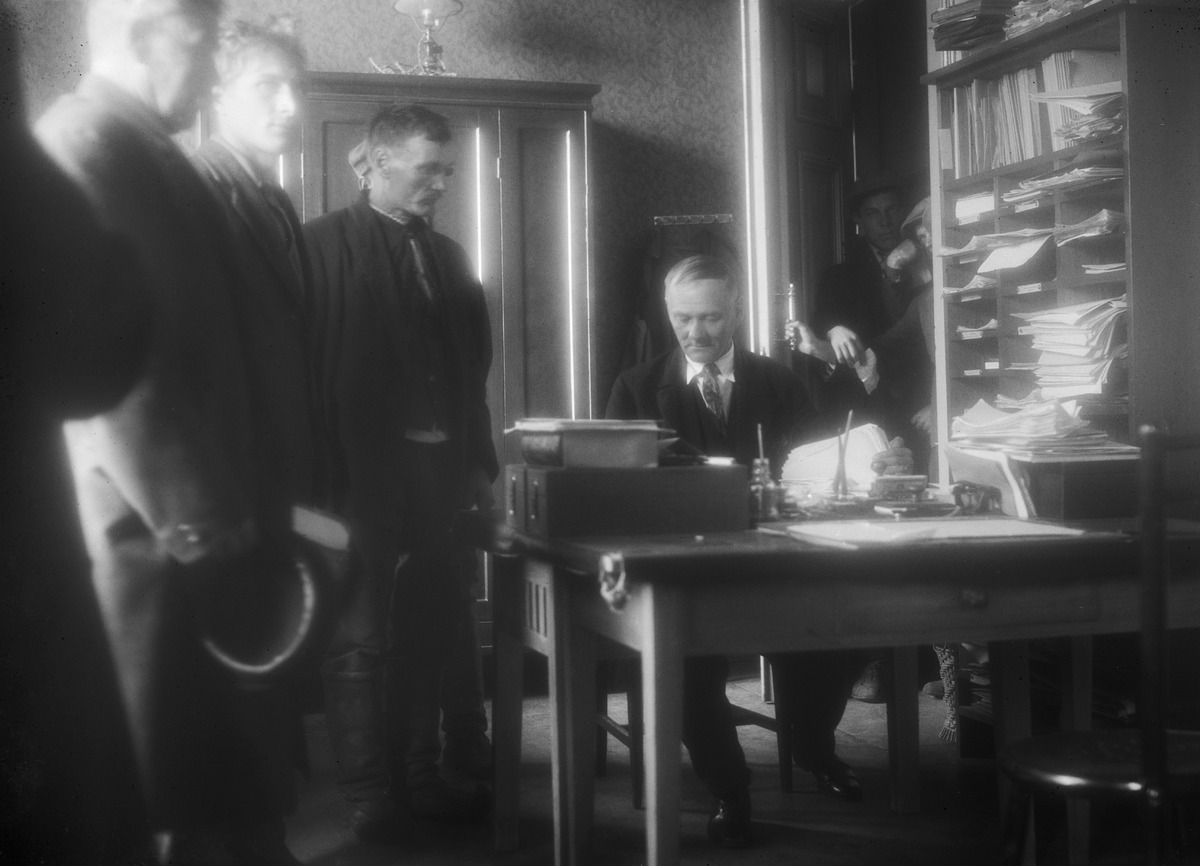
Työnvälitystä Oulun työnvälitystoimiston eteisessä keväällä 1931.
Employment service in Oulu in the spring 1931.
sisällön kuvaus: Työnvälitystä Oulun työnvälitystoimiston eteisessä keväällä 1931. content description: Employment service in Oulu in the spring 1931.
Vuosi: 1931
Paikka: Suomi, Oulu, Suomi, Pohjois-Pohjanmaa, Oulu
Aiheet: sisäkuva; työnvälitys; työttömyys; työttömät